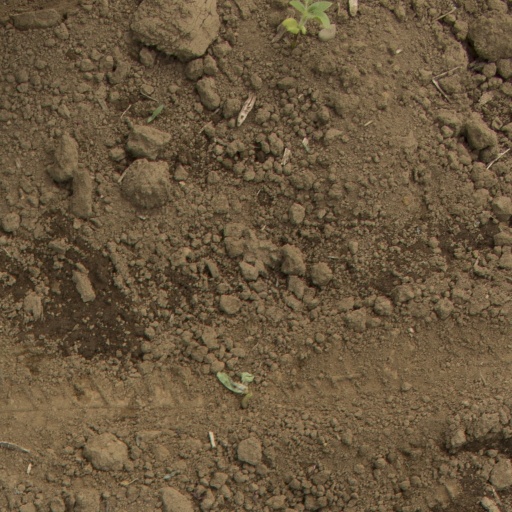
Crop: Jerusalem artichoke